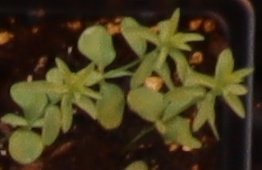
Label: Flax